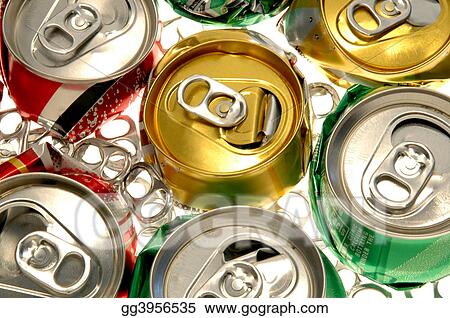
Label: metal